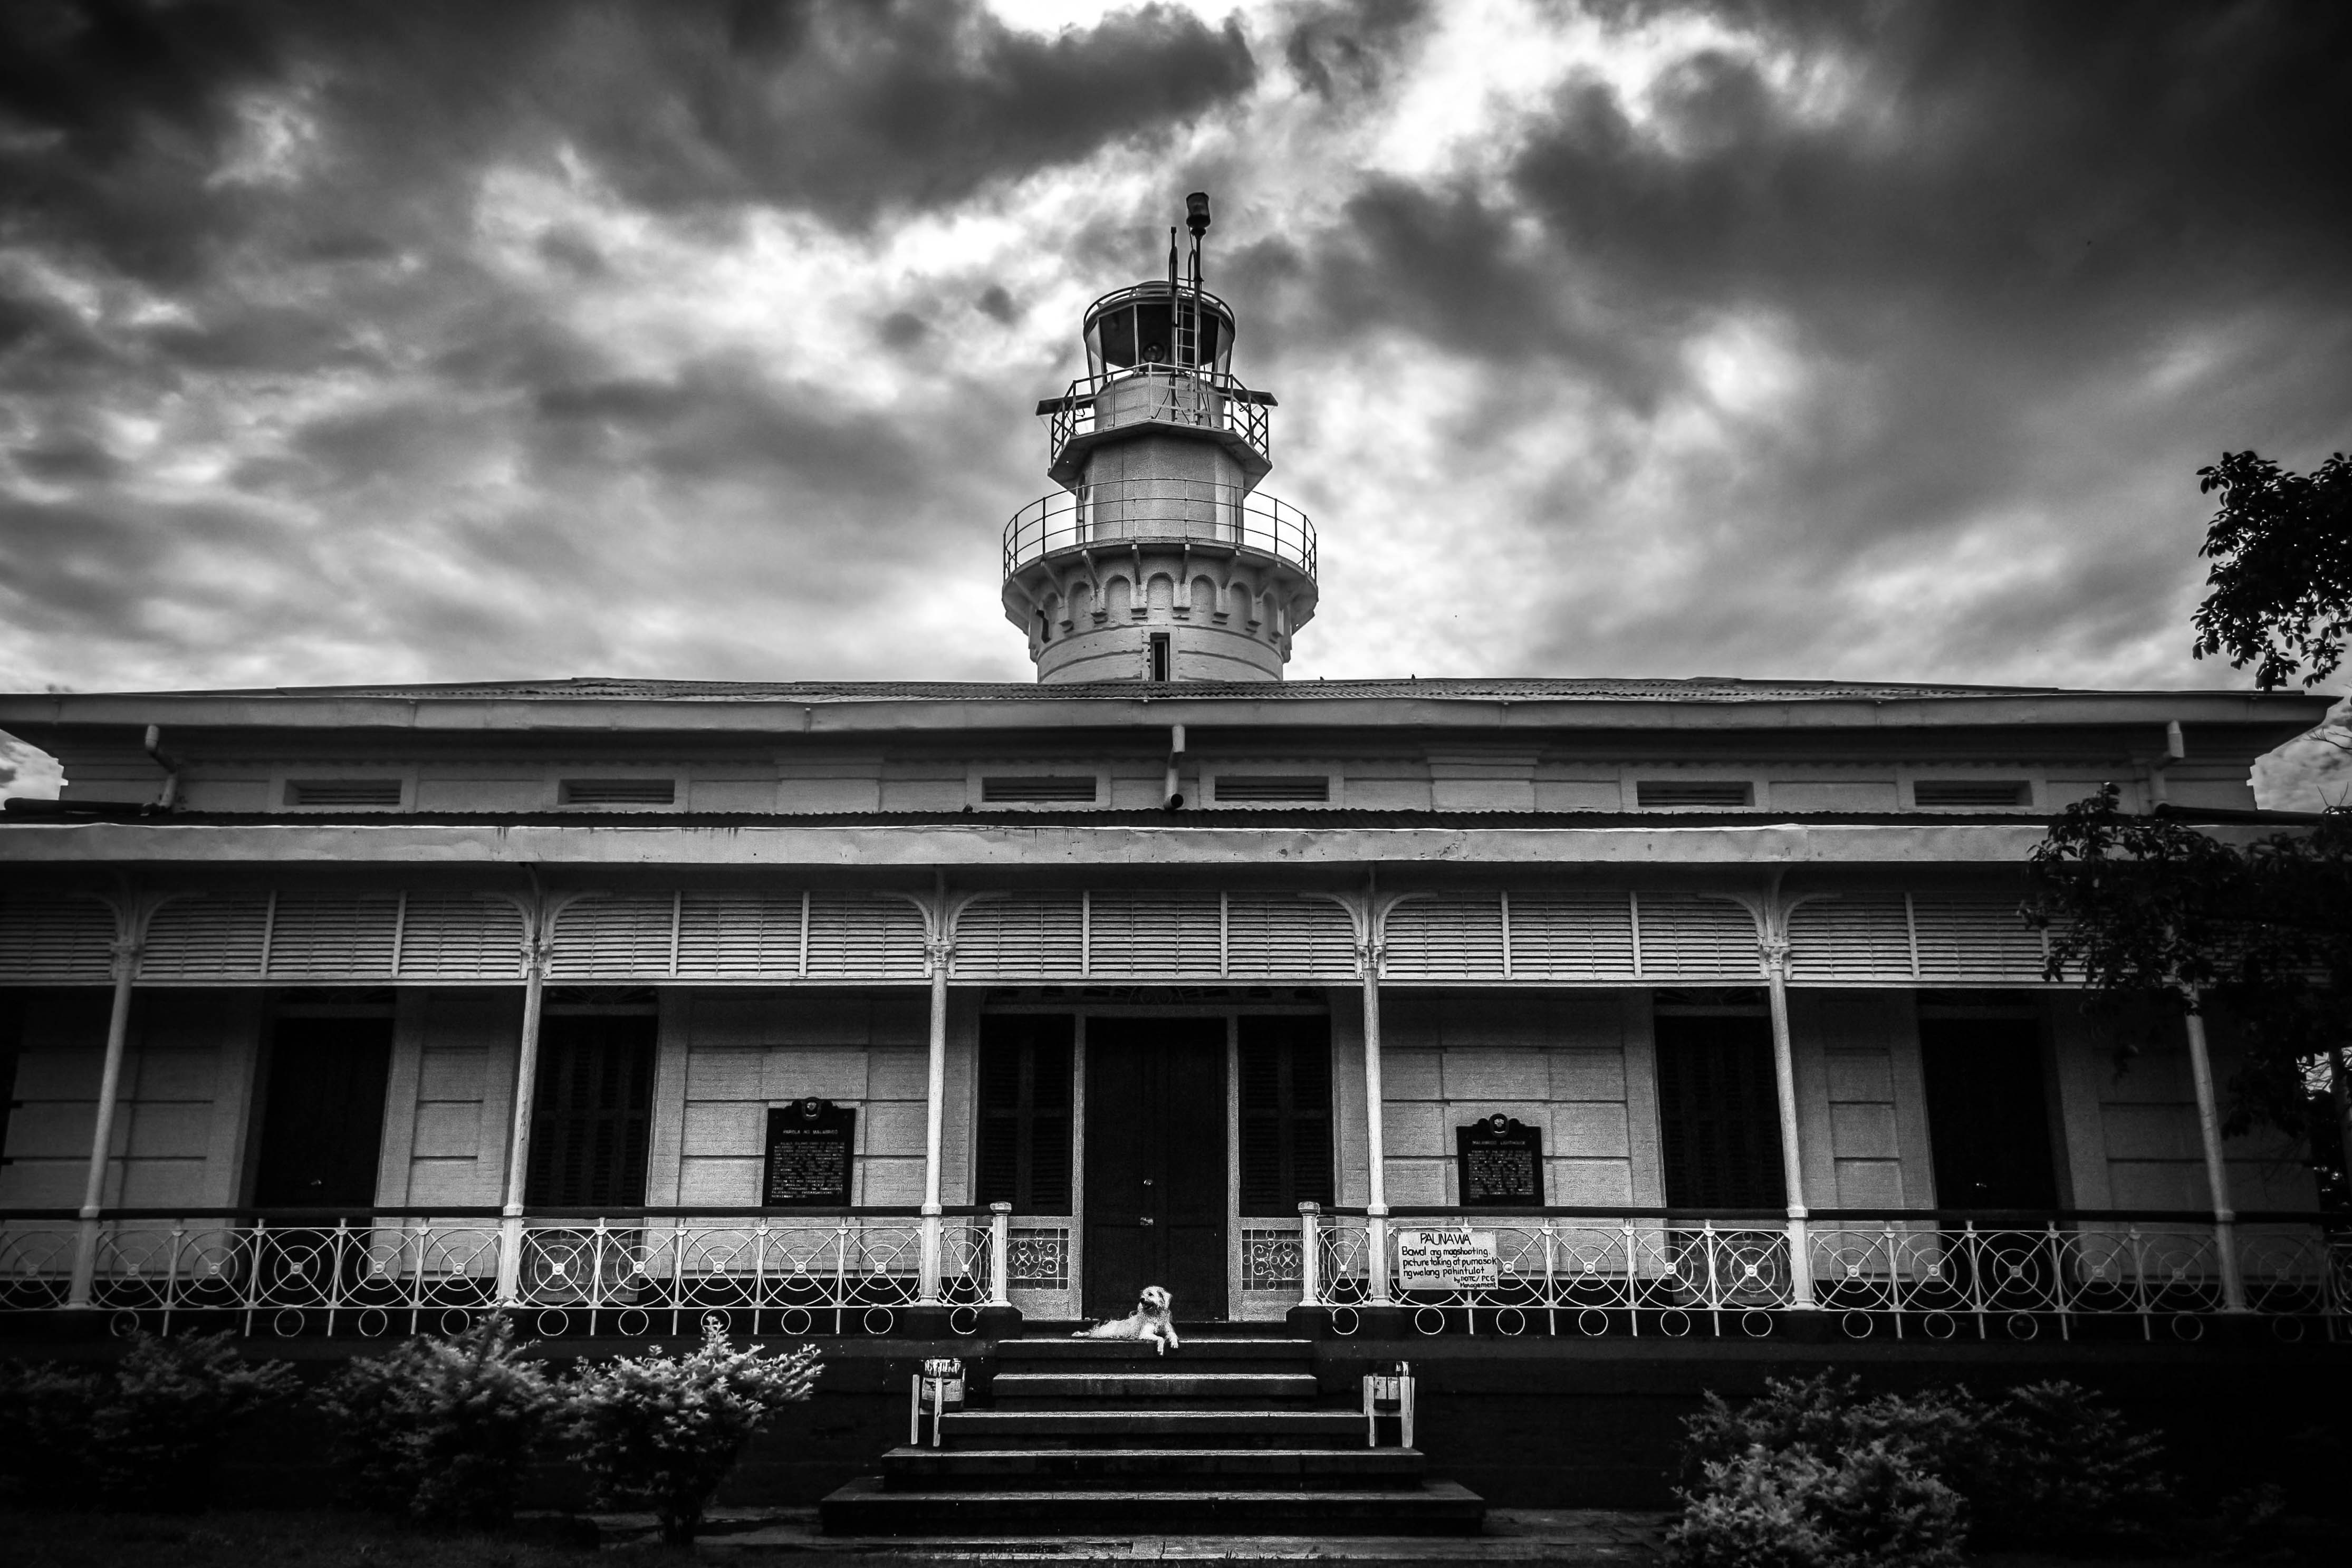
black and white, architecture, photography, mansion, house, building, old, facade, darkness, black, monochrome, outdoors, urban area, monochrome photography